Lawrence Boston

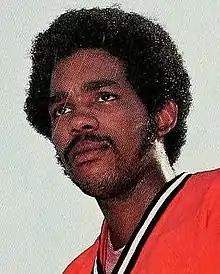
Boston with the Maryland Terrapins 1976

Lawrence D. Boston (born May 18, 1956) is an American former professional basketball player.